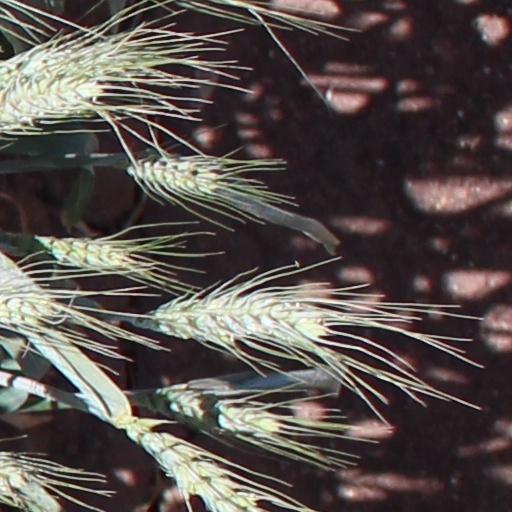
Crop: wheat